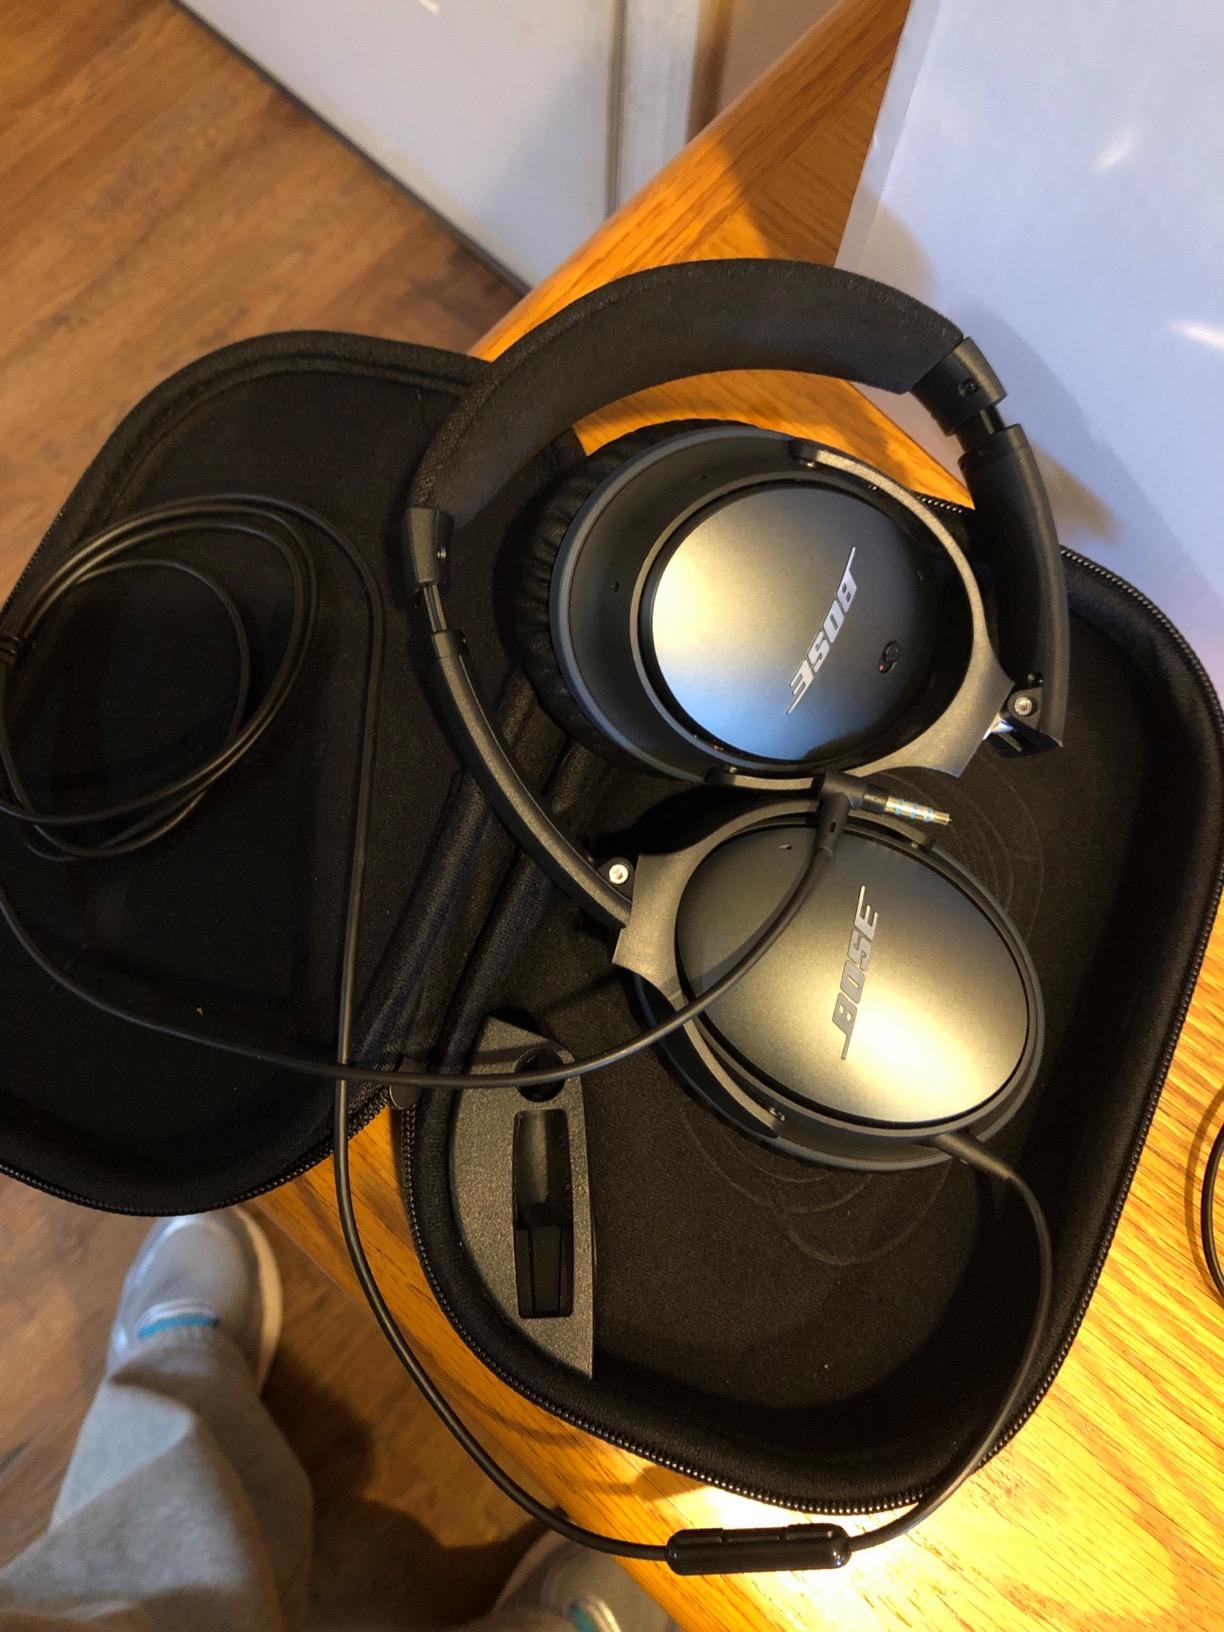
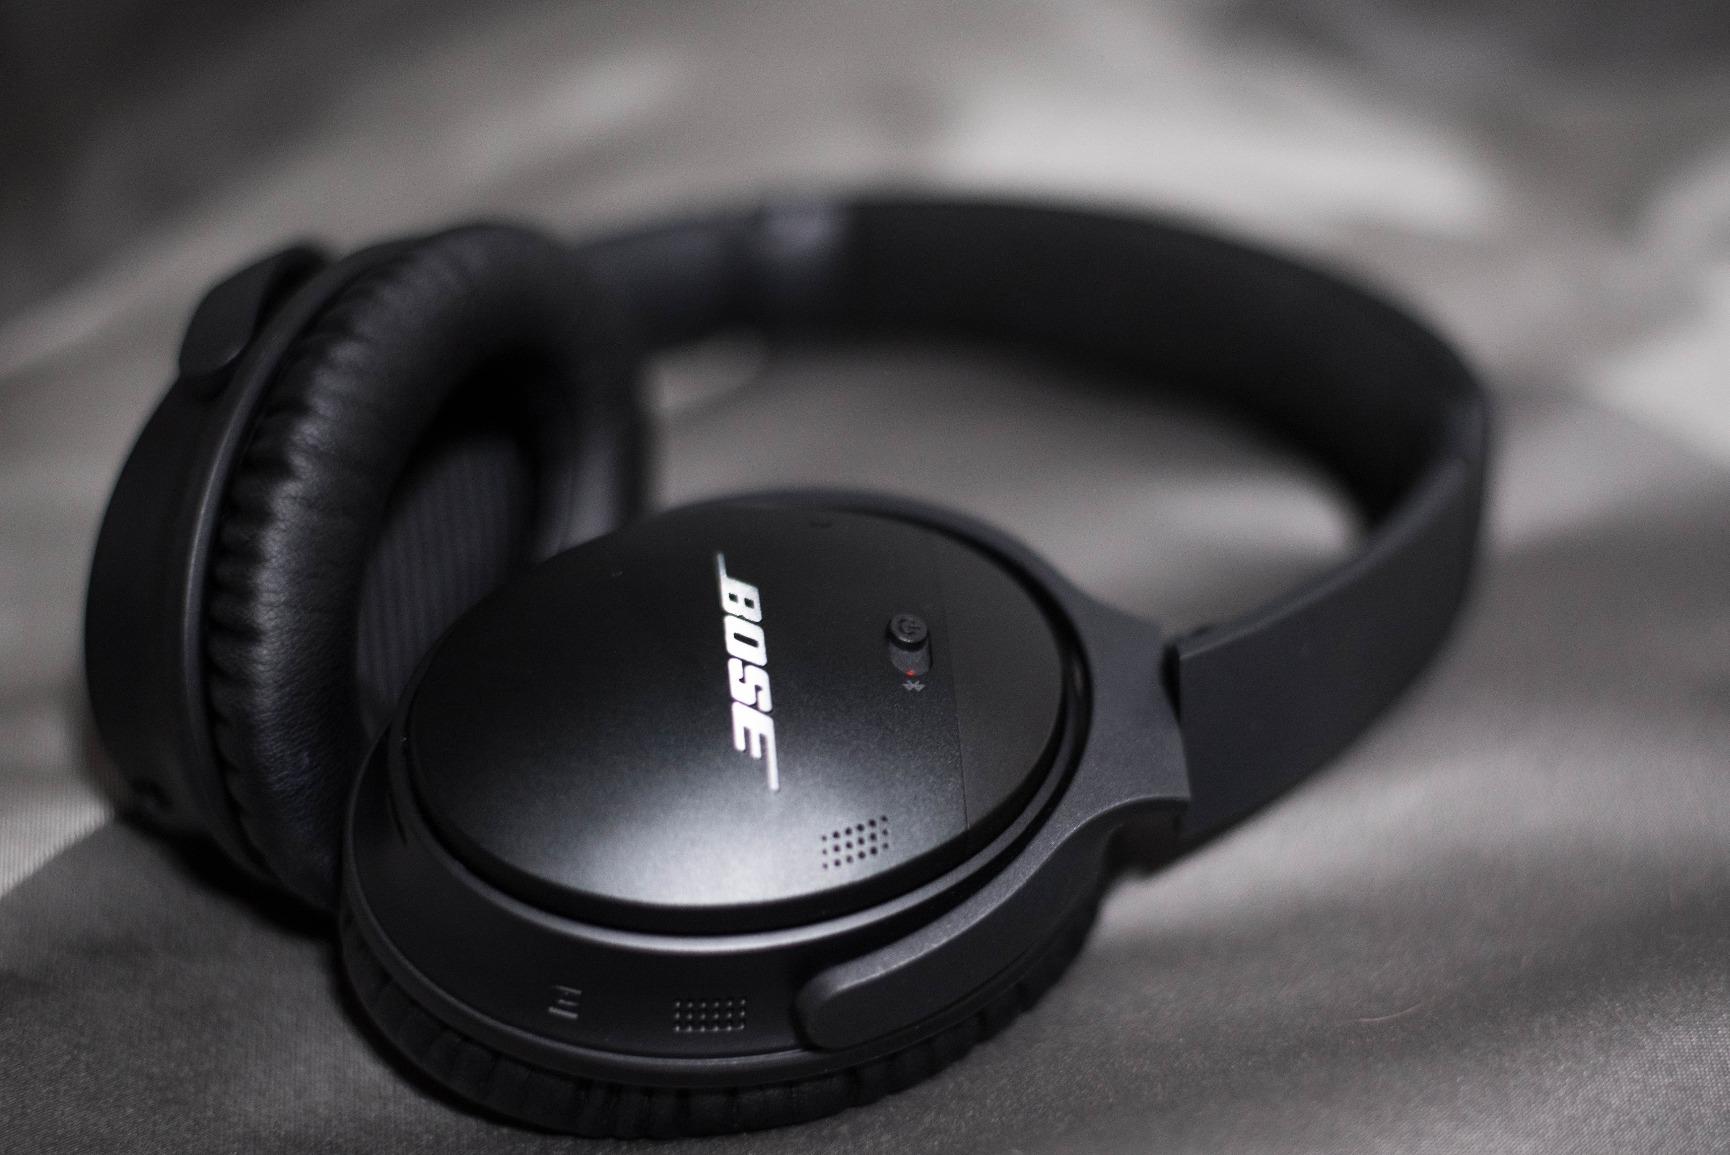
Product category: headphones
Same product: no